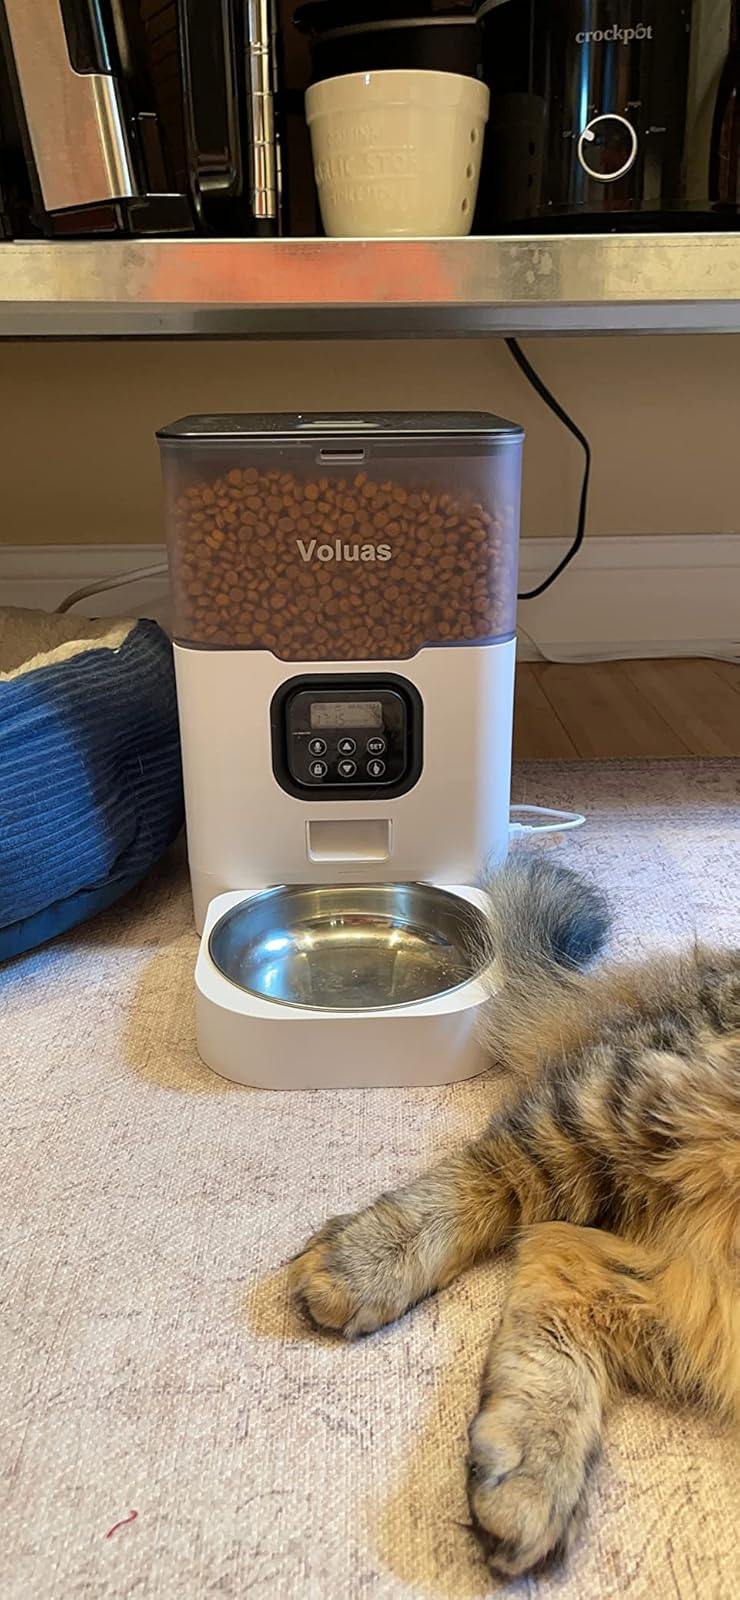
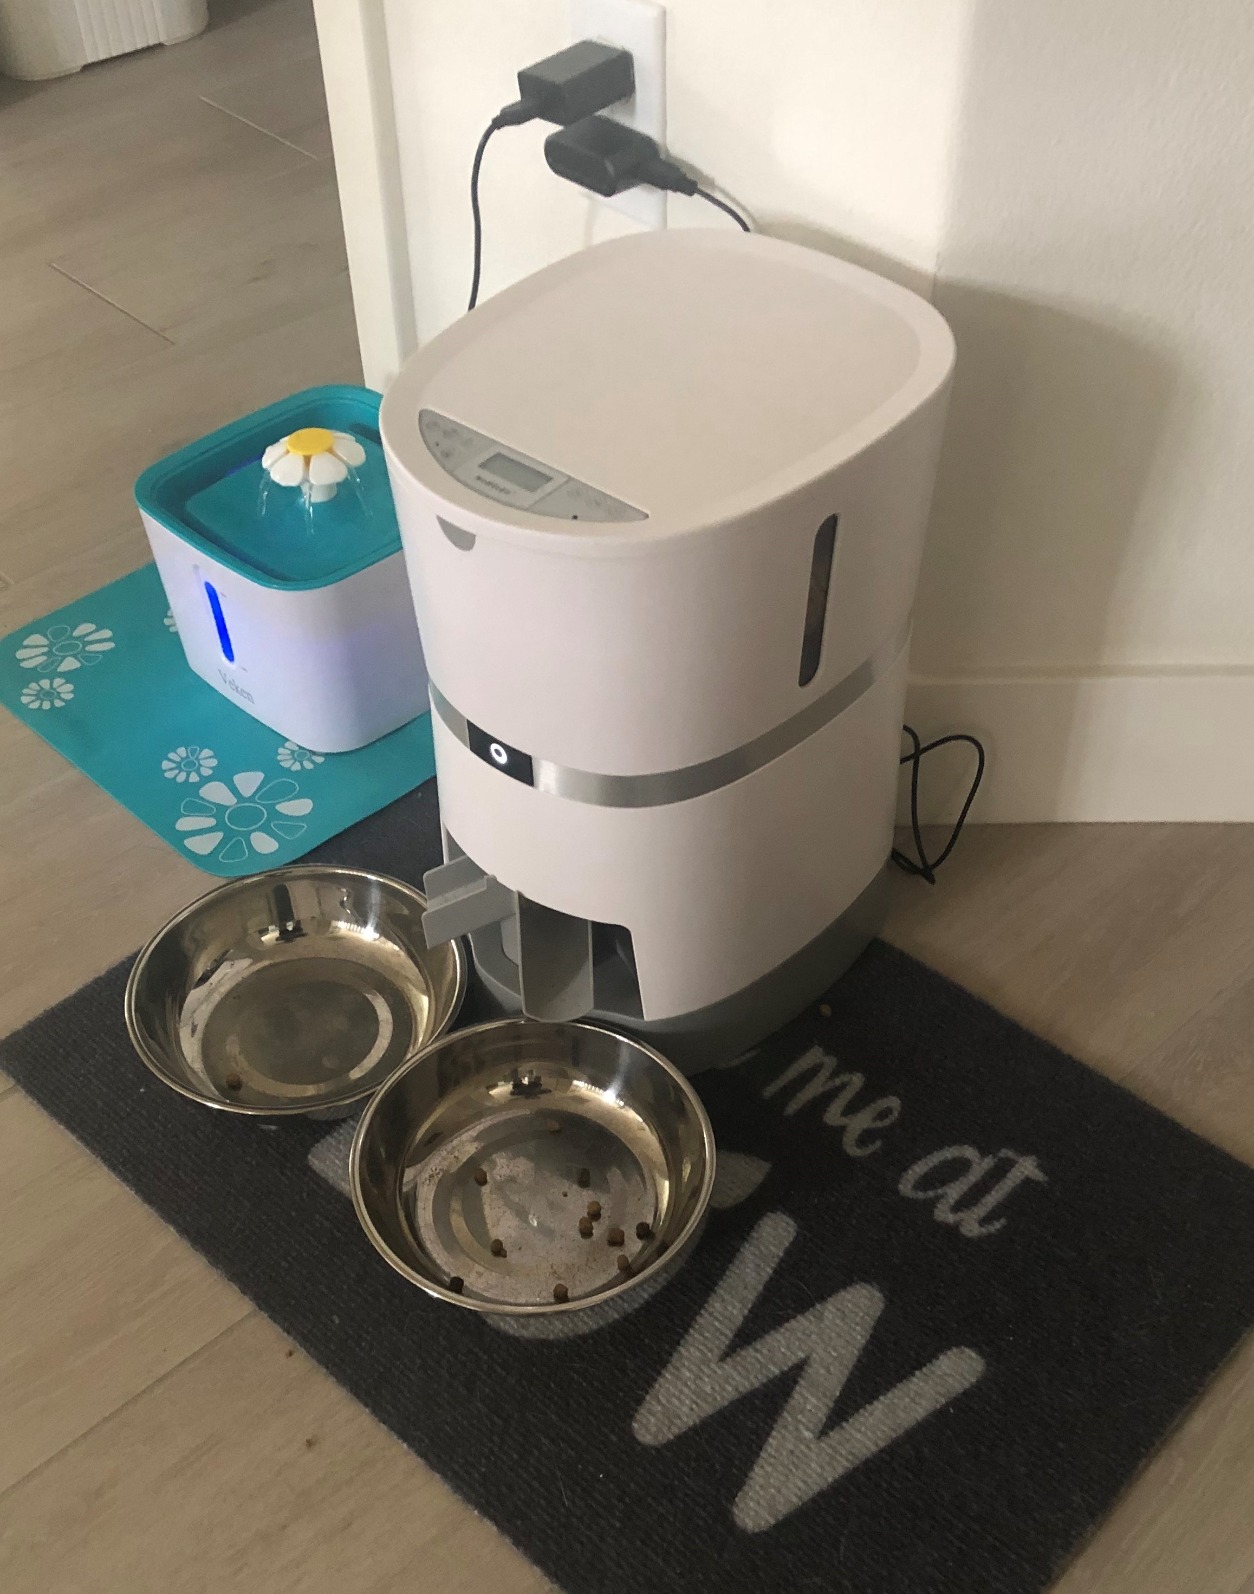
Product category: items_feeder
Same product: no